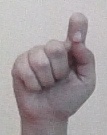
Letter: fa